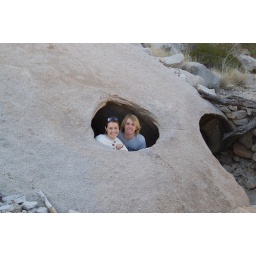
in the rock house